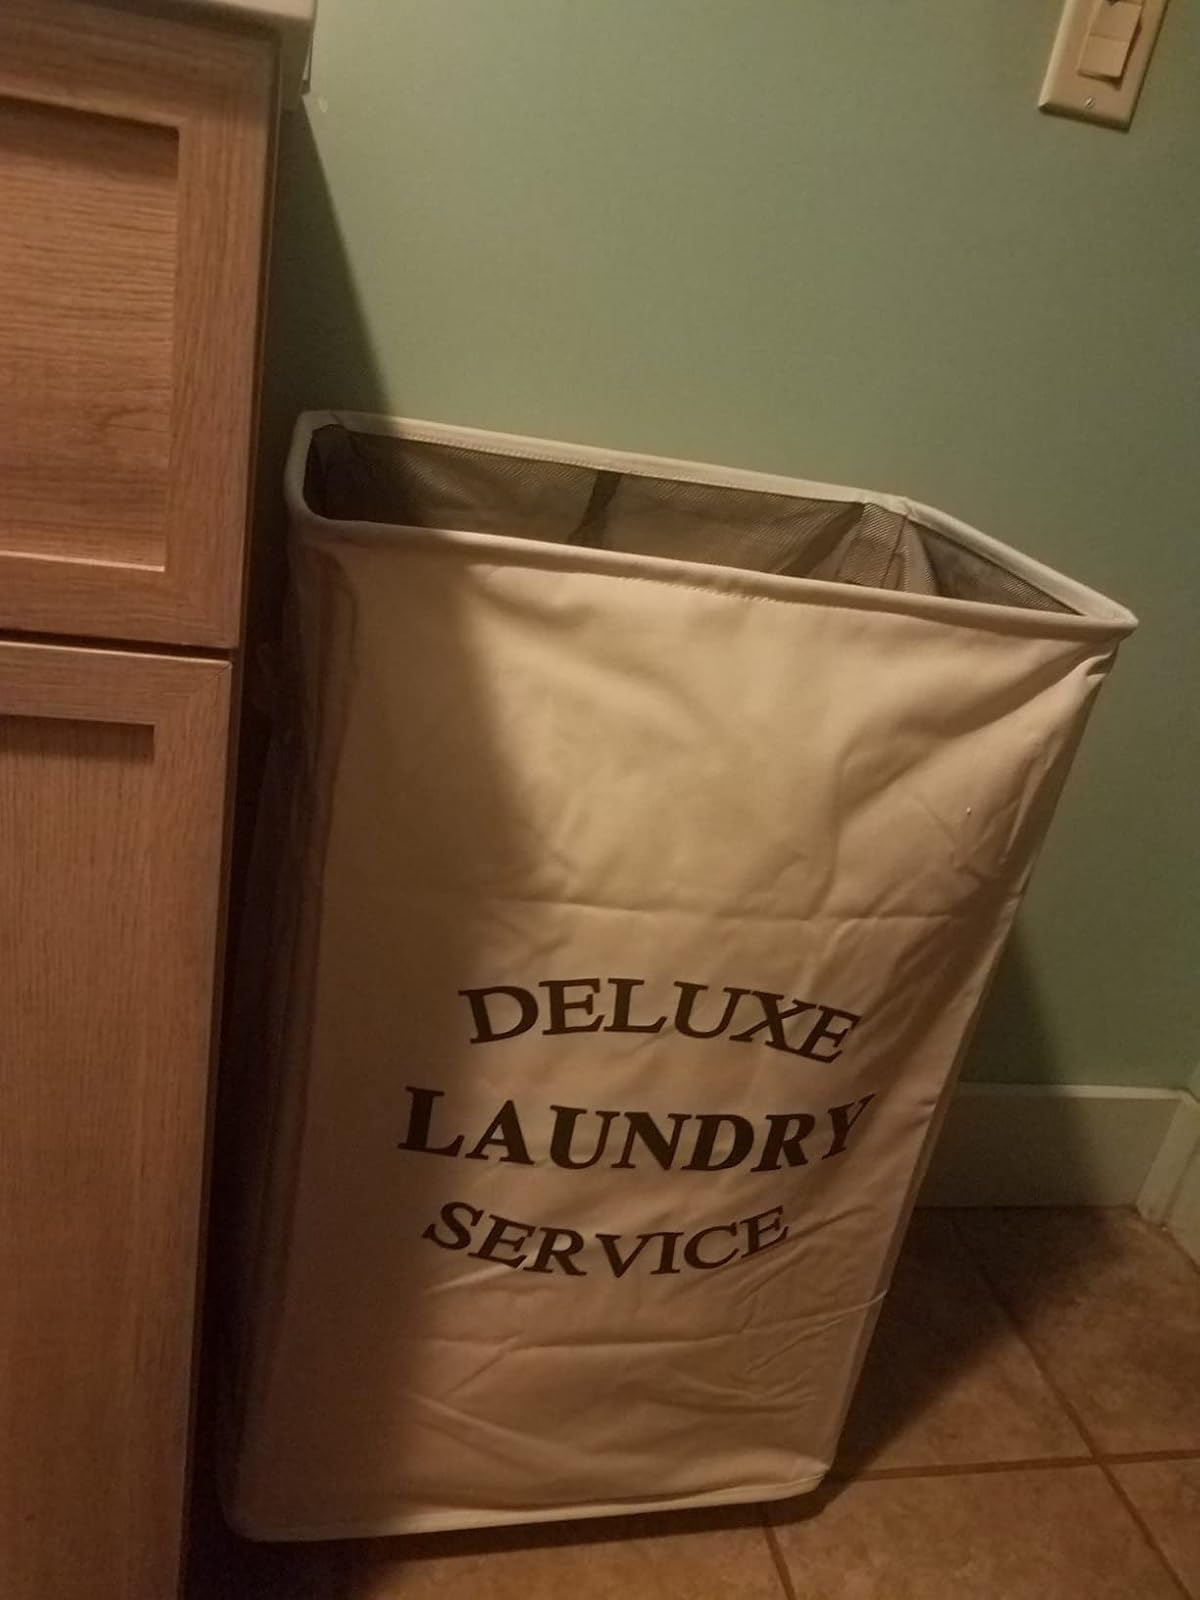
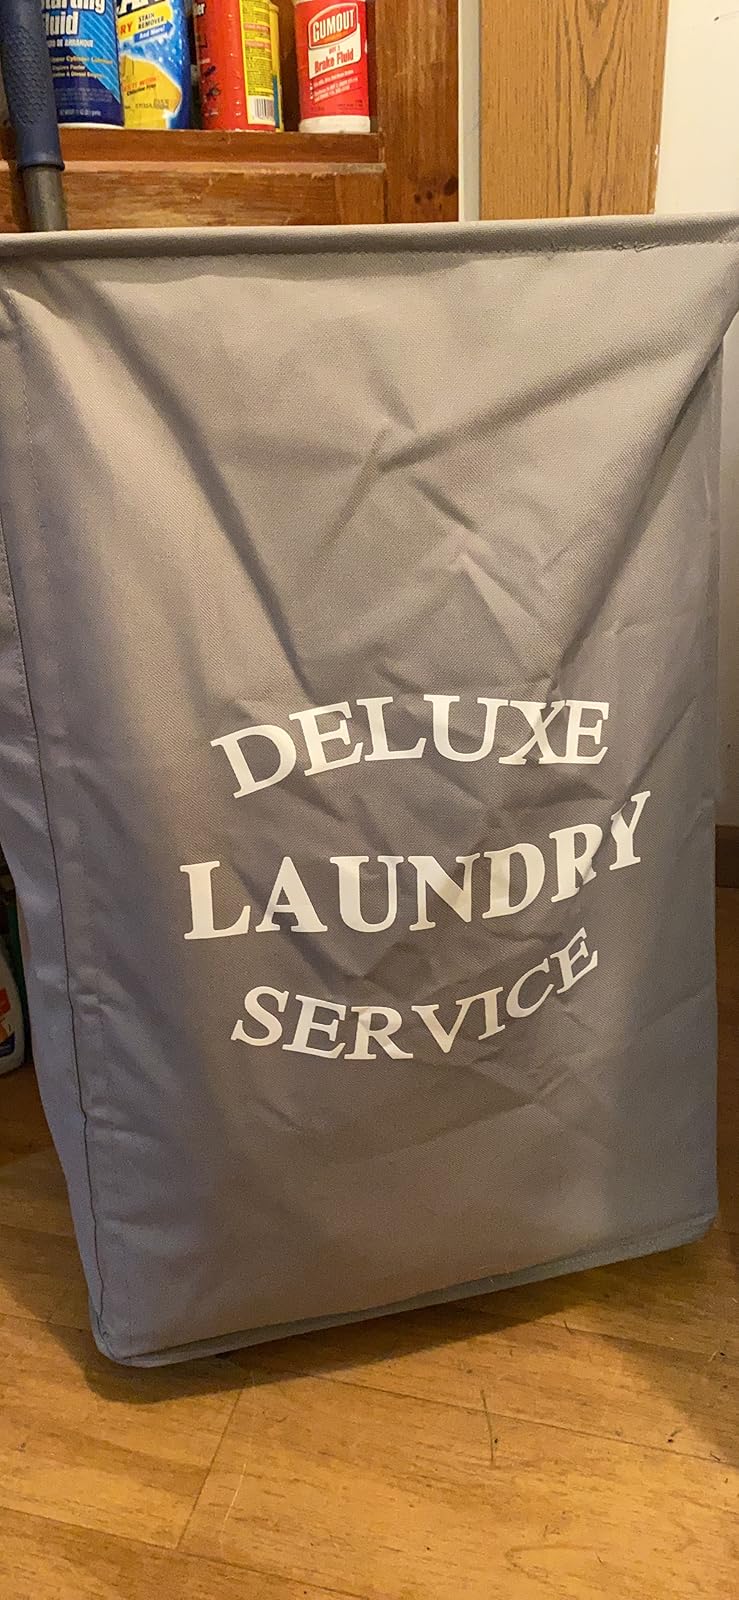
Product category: items_hamper
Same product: no